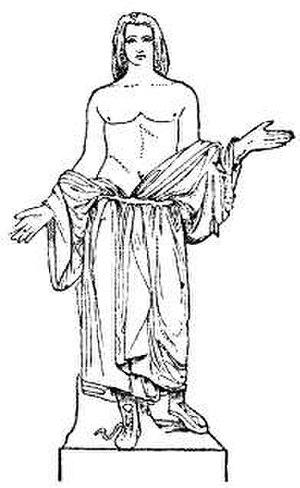
Dans la mythologie nordique, Baldr est le dieu Ase de la lumière, la beauté, la jeunesse et l'amour. Il est le fils d'Odin et de Frigg. Son épouse est Nanna, et leur fils Forseti. Son domaine est Breidablik, qui est dans les cieux, dans une contrée d'où le mal est banni. Par jalousie, le dieu Loki cause sa mort. Baldr est alors envoyé dans le monde des morts et Loki est puni pour ses méfaits, car il empêche Baldr de revenir de Hel, précipitant l'arrivée de la bataille prophétique du Ragnarök où la majorité des dieux périront. Néanmoins Baldr en sera épargné et avec quelques autres survivants il prendra part au renouveau.